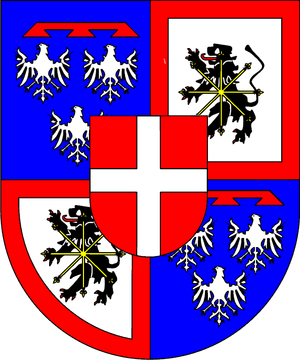
Le comté de Dabo est un ancien comté du Saint-Empire romain germanique.
L'histoire du massif des Vosges est européenne tant par sa situation géographique aux confins de plusieurs royaumes et duchés que par les dynasties qui s'y sont implantées de manière plus ou moins durable. Avant le rattachement à la France de l'Alsace à partir de 1648, de la Franche-Comté en 1678, puis de la Lorraine en 1766, le massif vosgien a connu deux périodes où il était situé dans une seule et même entité politique ou administrative : l'empire romain et la Lotharingie. En conséquence, son histoire est marquée par l'éclatement territorial ou Kleinstaaterei caractéristique du Saint-Empire romain germanique dans lequel la montagne vosgienne sur son versant occidental aura vécu presque jusqu'à sa fin officiel en 1806, soit 40 ans seulement après le rattachement du duché lorrain au royaume de France.
Le département de la Meurthe était un département français entre 1790 et 1871 et dont le chef-lieu était Nancy. Il tirait son nom de la rivière de la Meurthe et comptait 428 387 habitants en 1866 appelés les Meurthois.
La famille de Linange est une famille princière allemande, ayant eu de vastes possessions dans l'actuelle région de Lorraine. Linange est la forme francisée de Leiningen, localité de Rhénanie-Palatinat dont la famille tire son origine.